Gaizka Toquero

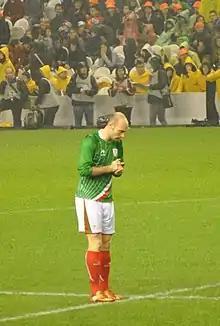
Toquero before a game with Euskadi in 2011

Gaizka Toquero Pinedo (born 9 August 1984) is a Spanish former professional footballer who played mainly as a right winger.